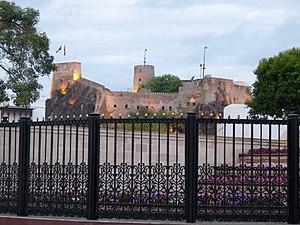
Fort portugais près du palais royal Qasr Al Alam à Mascate (Oman). )